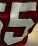
Number: 5